Pseudomanifold

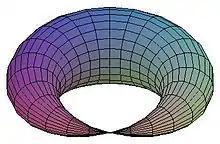

A pseudomanifold can be regarded as a combinatorial realisation of the general idea of a manifold with singularities. The concepts of orientability, orientation and degree of a mapping make sense for pseudomanifolds and moreover, within the combinatorial approach, pseudomanifolds form the natural domain of definition for these concepts.